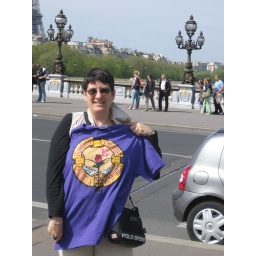
On the Alexander II bridge in Paris, base of the Eiffel Tower is in the upper left corner